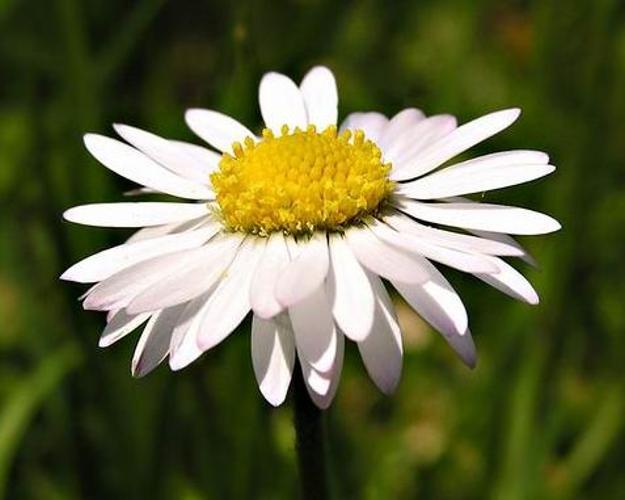
Flower: Daisy